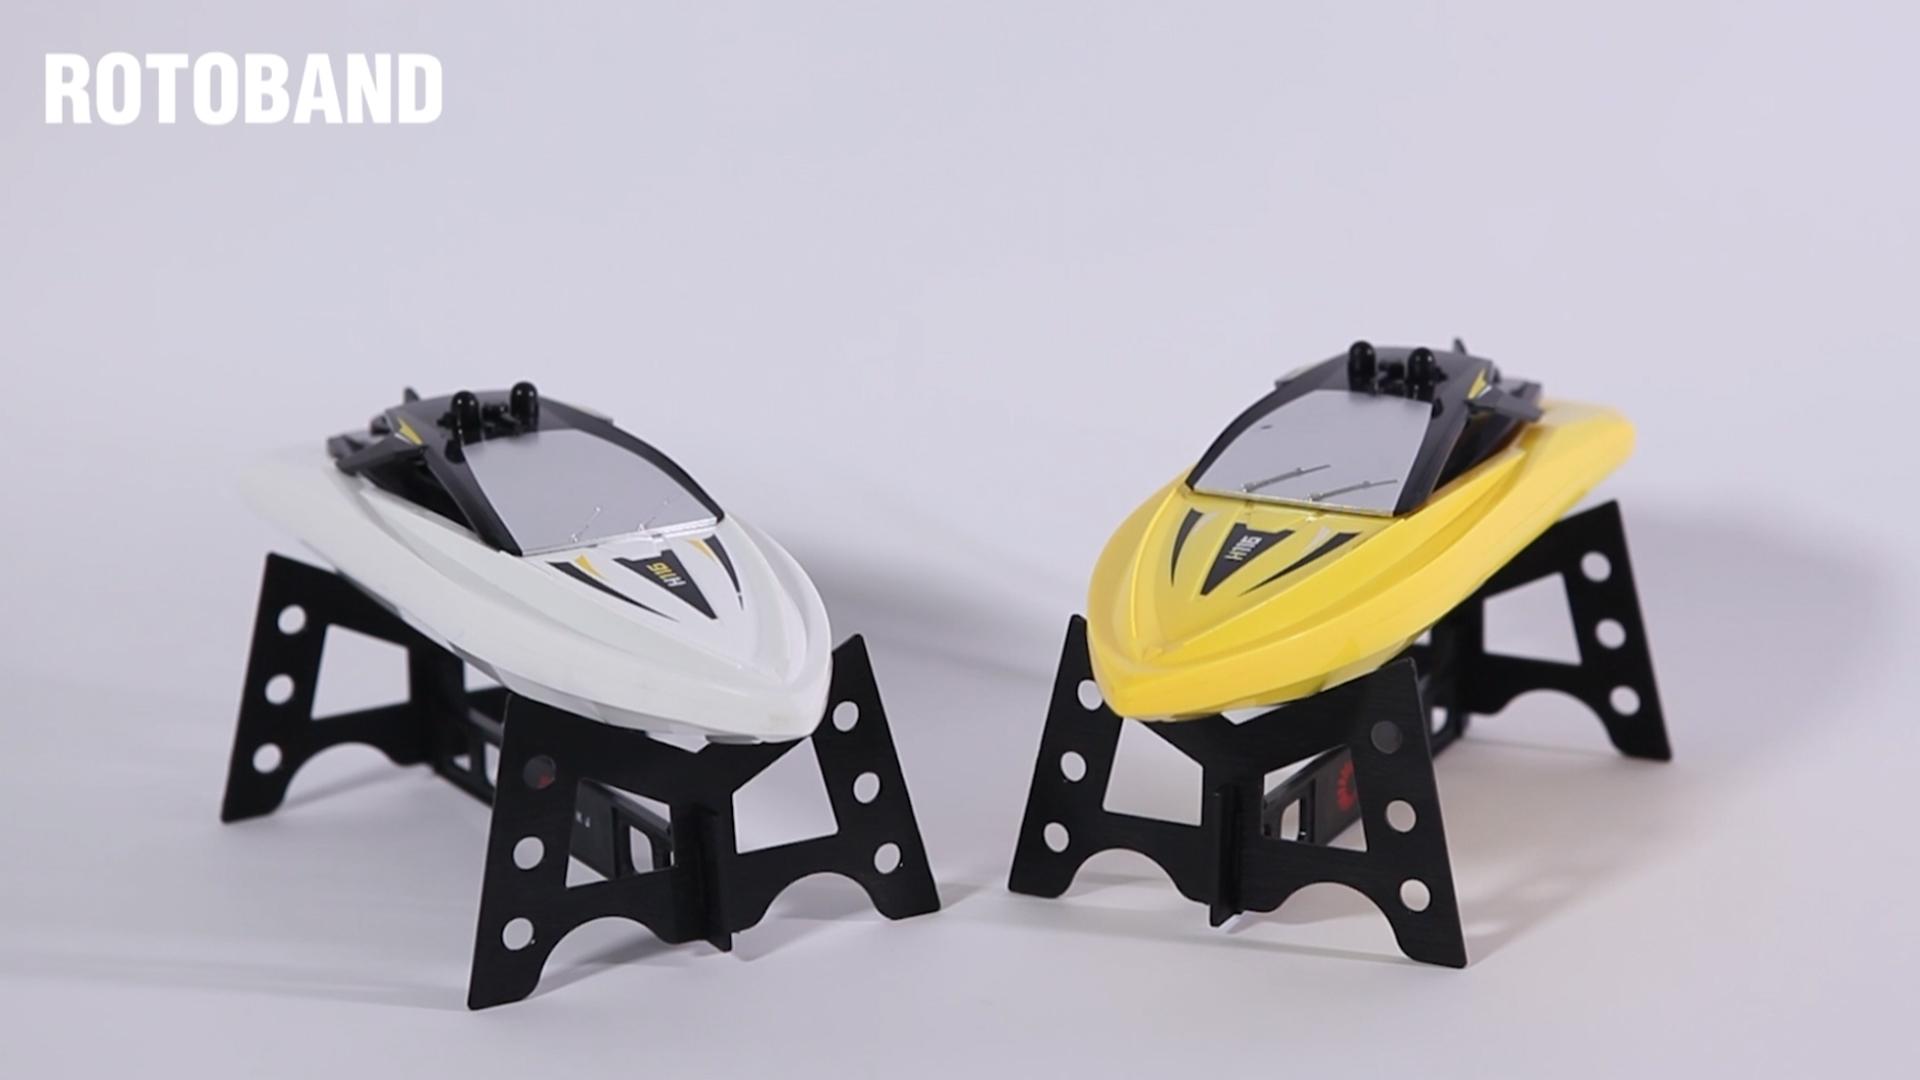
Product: RC Boat Remote Control Boats for Pools and Lakes, ROTOBAND H116 14km/h Self Righting High Speed Boat Toys for Kids Adults Boys Girls（Yellow）
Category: Toys & Games | Kids' Electronics
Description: Easy To Control For Kids Infrared remote control to control them forward, backward, turn right or left; High-quality materialand special design: Superior ABS plastic and special propellermore safe and durable; Cutting edge head design to reduce resistance from water, making sailing faster and easier; rc boat let all the kids experience the fun of remote control.
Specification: ProductDimensions:8.8x2.9x2.8inches|ItemWeight:12.3ounces|ShippingWeight:14.4ounces(Viewshippingratesandpolicies)|ASIN:B07Q48TDVY|Itemmodelnumber:B07Q48TDVY|Manufacturerrecommendedage:14yearsandup|Batteries:2AAbatteriesrequired.|Discontinuedbymanufacturer:Yes